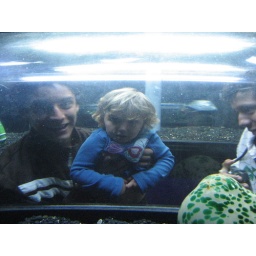
held up by a random person at the oregon coast museum